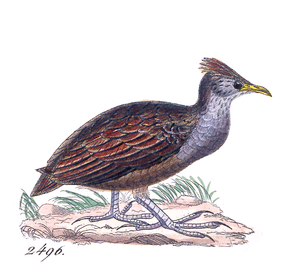
Le Mégapode de Forsten est une espèce d'oiseaux de la famille Megapodiidae qui n'est plus reconnue que par Howard and Moore Complete Checklist of the Birds of the World. Les autres autorités taxinomiques considèrent que les deux sous-espèces qui forment cette espèce, à savoir M. f. buruensis et M. f. forsteni sont des sous-espèces du Mégapode de Freycinet, s'appuyant en cela sur l'étude phylogénique de Birks & Edwards.